Khakassia Nature Reserve

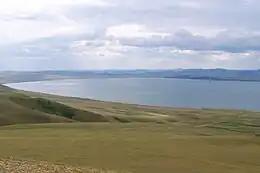
Lake Itkul

Khakasski is located in the "Sayan montane conifer forests" ecoregion, a region of mid-elevation mountains in the Altai-Sayan mountain range of central Asia. It lies between the Siberian taiga to the north and the Mongolian steppe to the south. This ecoregion is characterized by mountains desiccated with river valleys, high levels of precipitation, and high biodiversity. Flora is generally dependent on the elevation and terrain, with forests having three main subzones based on altitude: light needle-leaf sparse taiga, dark needle-leaf taiga, and dark taiga.